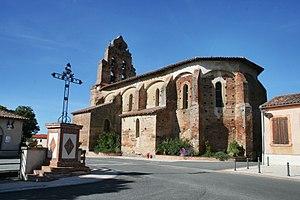
Église de la commune de Seysses-Savès, dans le Gers
Seysses-Savès est une commune française située dans le département du Gers en région Occitanie.